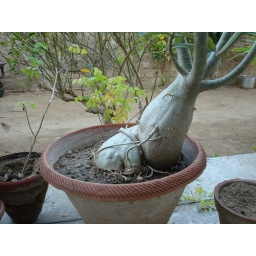
Fat and happy base of my desert roseAdenium obesum, over 4 years old (excact age not known)The mother plant